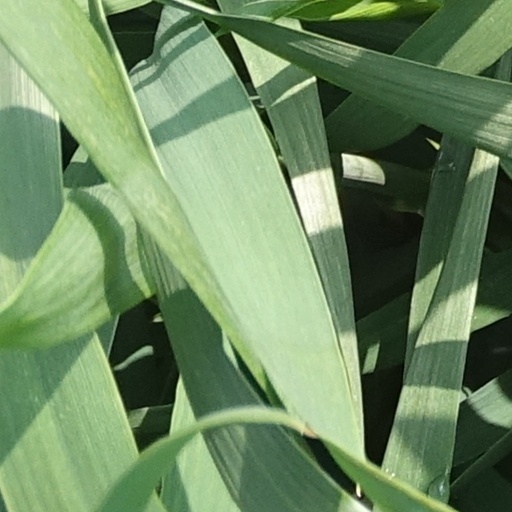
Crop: wheat